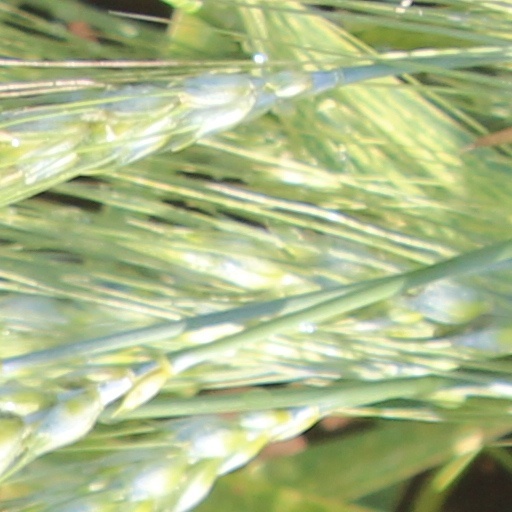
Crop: wheat